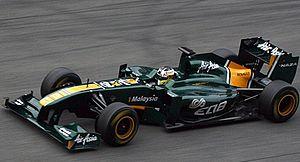
Ricardo Teixeira, né le 2 août 1984 à Lisbonne, est un pilote automobile angolo-portugais, courant majoritairement sous licence angolaise. Il est principalement connu pour être le premier, et à ce jour, l'unique pilote angolais à avoir piloté une Formule 1 en essais officiels, pour le compte du Team Lotus en 2011.